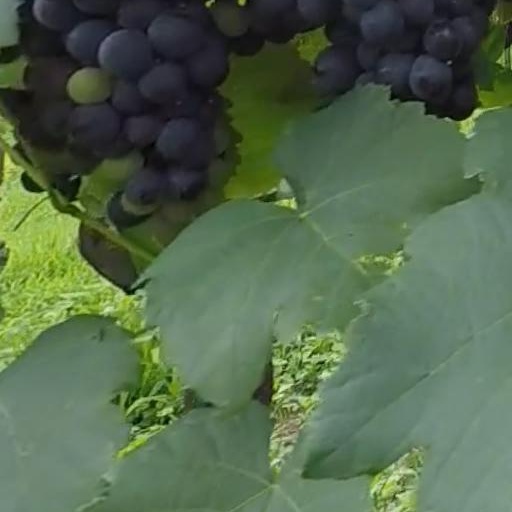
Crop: grape